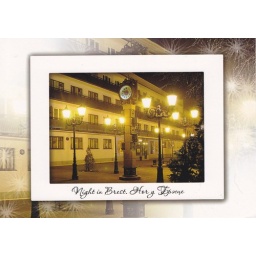
from frozen0906. Nightly view of the musical clock tower at Sovetskaya Street in Brest